Victoria Park Road

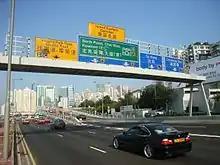
Victoria Park Road in October 2006

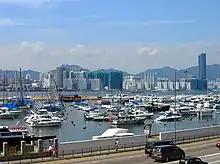
Victoria Park Road along the Causeway Bay Typhoon Shelter in August 2006.

Victoria Park Road is a road in Causeway Bay, Hong Kong. Its western section between Gloucester Road and Island Eastern Corridor before the completion of Central–Wan Chai Bypass, served as a portion of Route 4. It starts at the junction of Route 1 and ends in Hing Fat Street. The road is 750 metres long and was built in 1972 by reclamation following the shoreline, along with the Cross-Harbour Tunnel. Its northern side abuts Causeway Bay Typhoon Shelter, while to its south is Victoria Park, after which it is named. There is also a one lane tunnel that connects the road to the Cross-Harbour Tunnel.